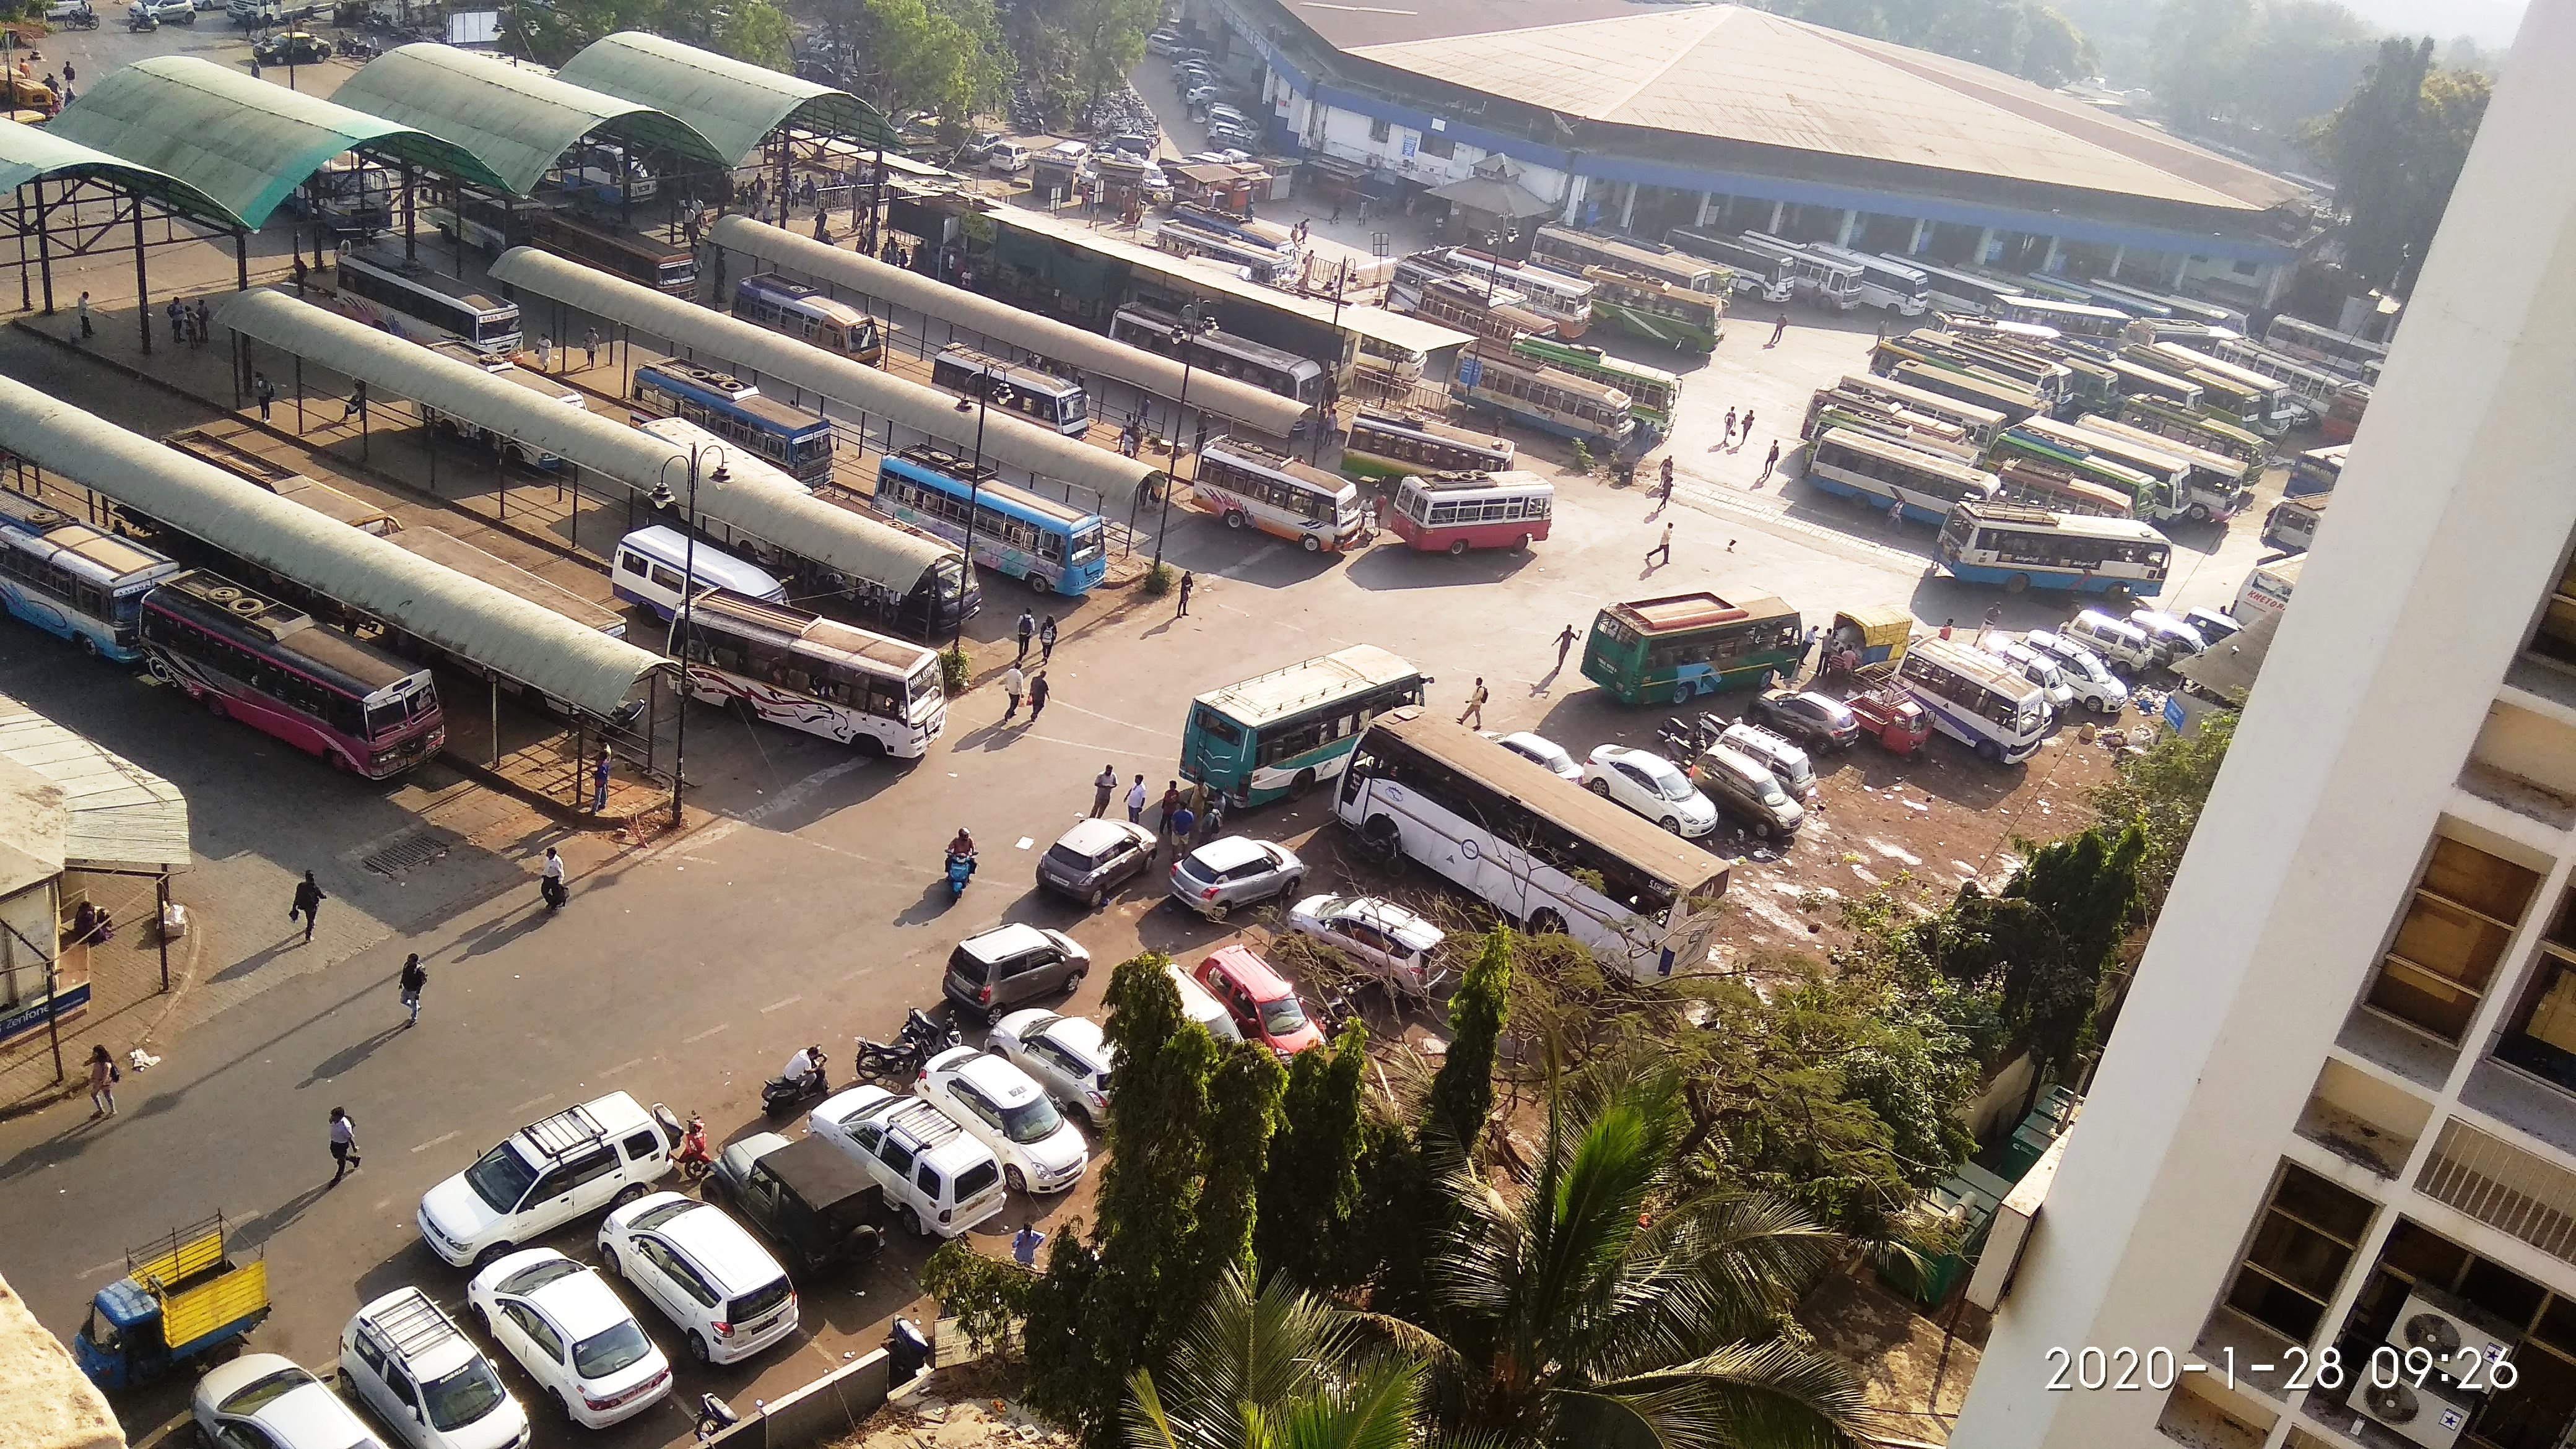
bus, stand, motor vehicle, transport, mode of transport, traffic, aerial photography, vehicle, residential area, bird's eye view, parking, suburb, city, landscape, thoroughfare, urban design, car, building, parking lot